Verdant Power

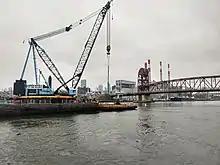
Installation of three Verdant Power 35kW turbines on a tri-frame base, on 22 October 2020

The Roosevelt Island Tidal Energy (RITE) Project, owned by Verdant Power, is the first tidal energy project to be issued a license from the Federal Energy Regulatory Commission (FERC). The project is located to the east of Roosevelt Island in the East River, with the southernmost turbine approximately north of the Roosevelt Island Bridge.